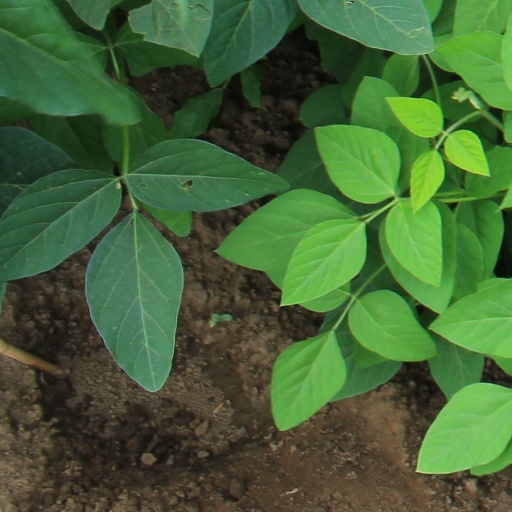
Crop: soybean